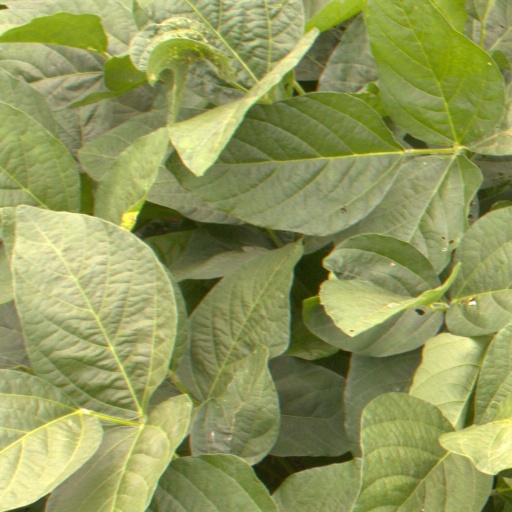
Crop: soybean